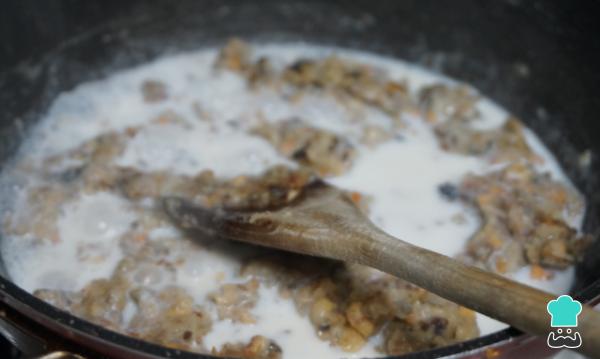
Añade la leche también poco a poco y removiendo. Mezclamos sin parar de remover hasta que se forme una bechamel. En este punto, prueba de sal y rectifica si es necesario, aunque el mejillón ya tiene mucho sabor.